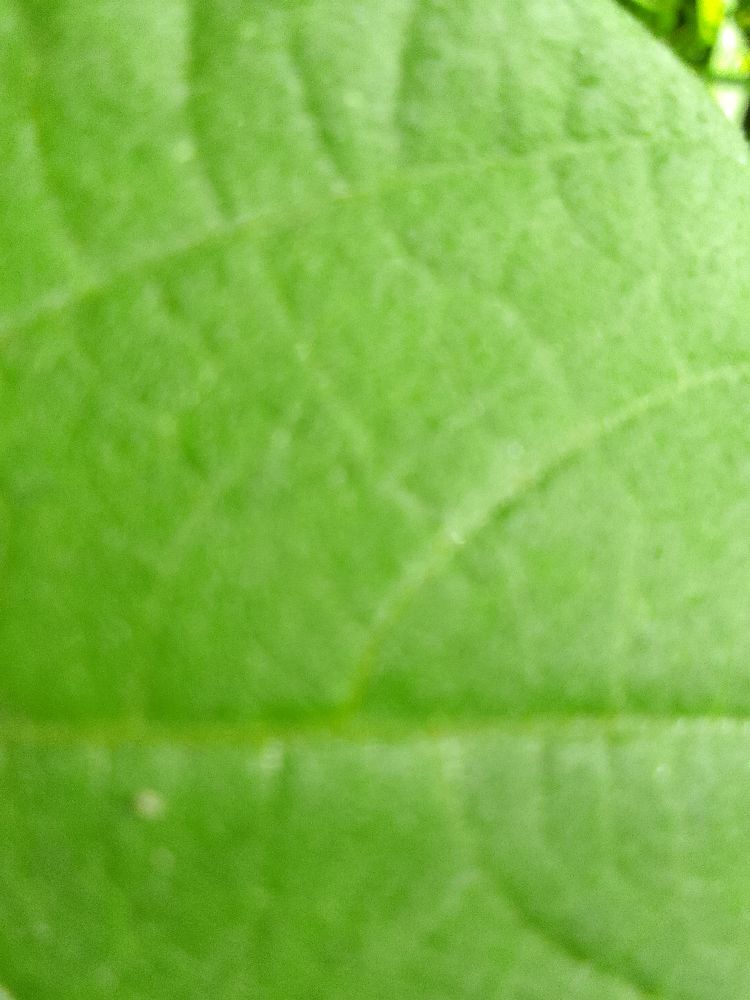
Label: healthy